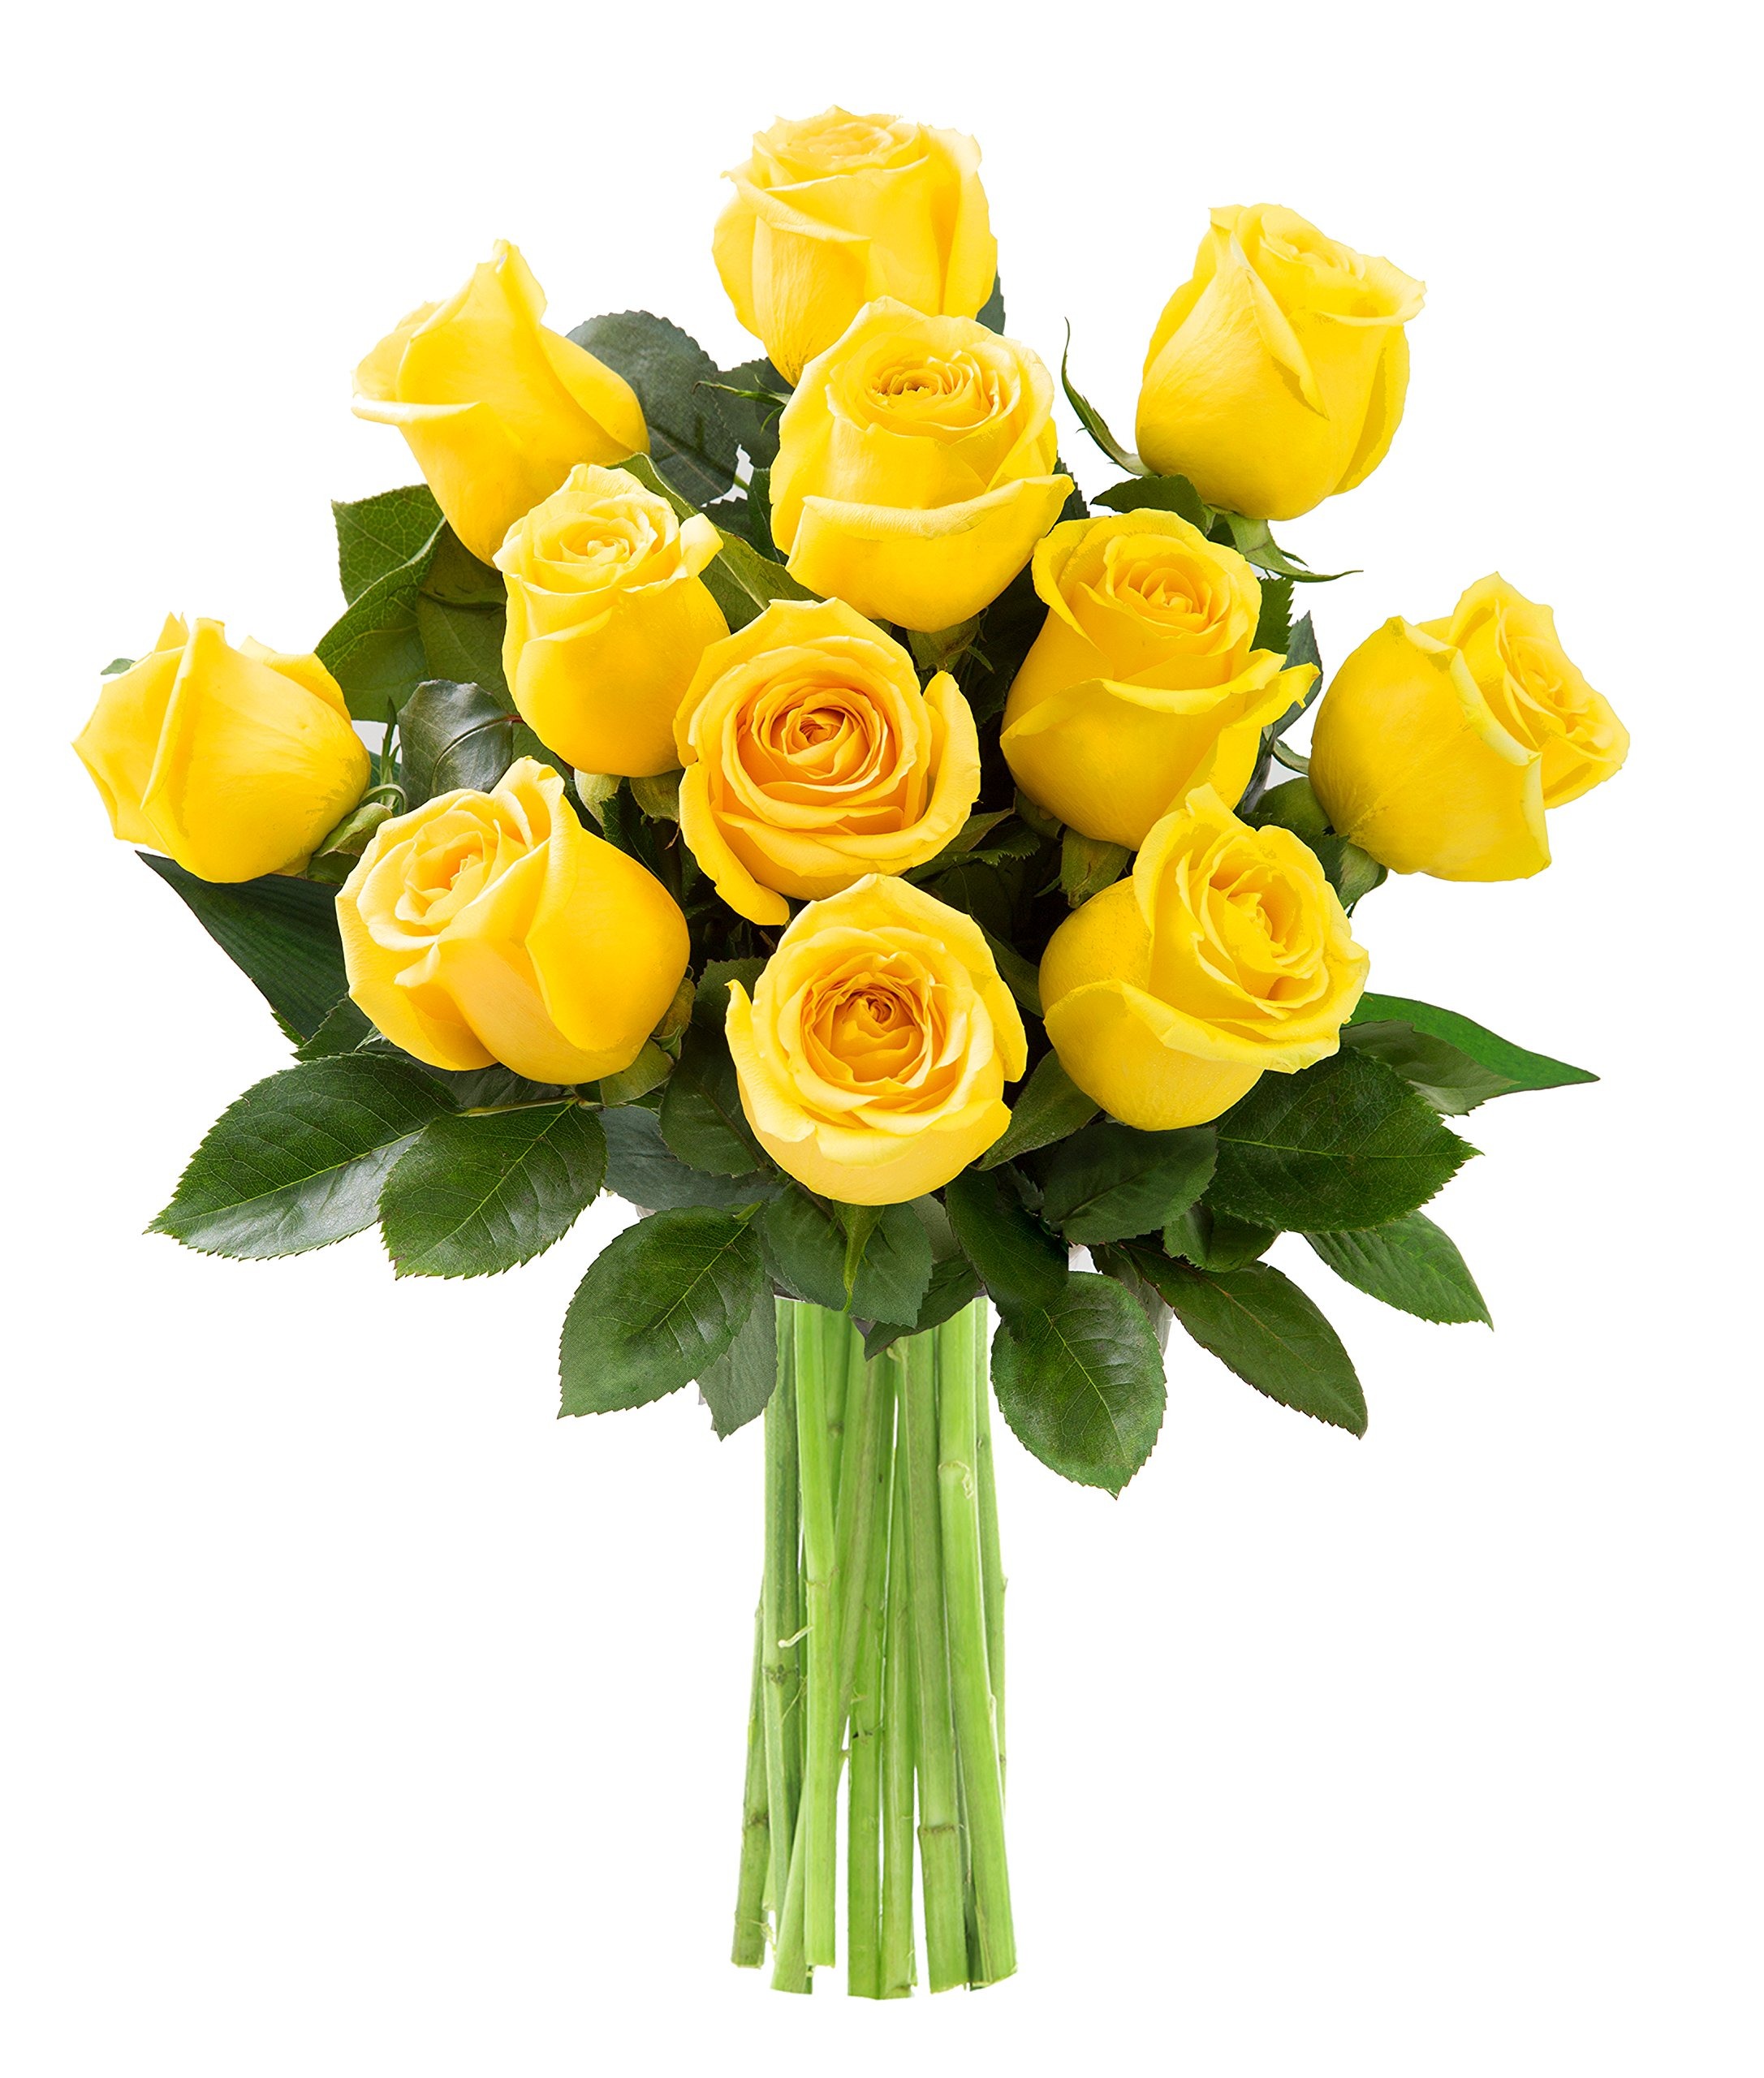
Item Name: KaBloom Bouquet of 12 Fresh Yellow Roses without vase.(Farm-Fresh, Long-Stem)
Value: 1.0
Unit: Count

Price: 43.11